Giacinto Calandrucci

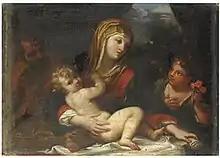
"The Holy Family with San Giovanni" by Giacinto Calandrucci, 1700

Giacinto Calandrucci (Palermo 20 April 1646 – 22 February 1707, Palermo) was an Italian painter of the Baroque period.